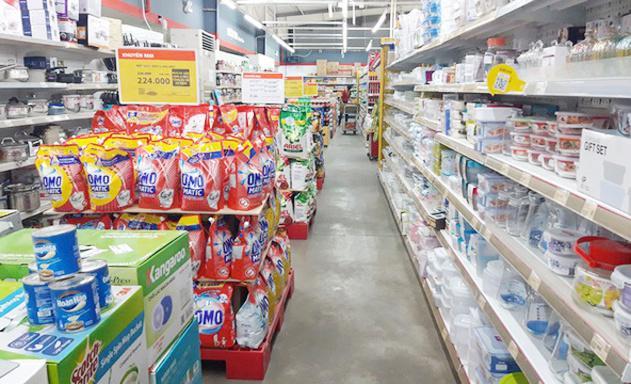
có nhiều mặt hàng được bày bán trên các kệ hàng